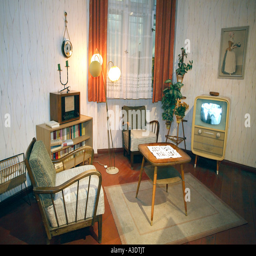
reproduction of a typical east - german living room from the fifties in the exhibition